War trophy

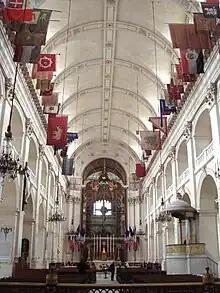
War trophies decorating the vault of the chapel of "Saint-Louis-des-Invalides", in Paris.

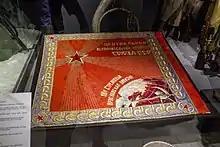
Flag, trophy of the Winter War

A war trophy is an item taken during warfare by an invading force. Common war trophies include flags, weapons, vehicles, and art.